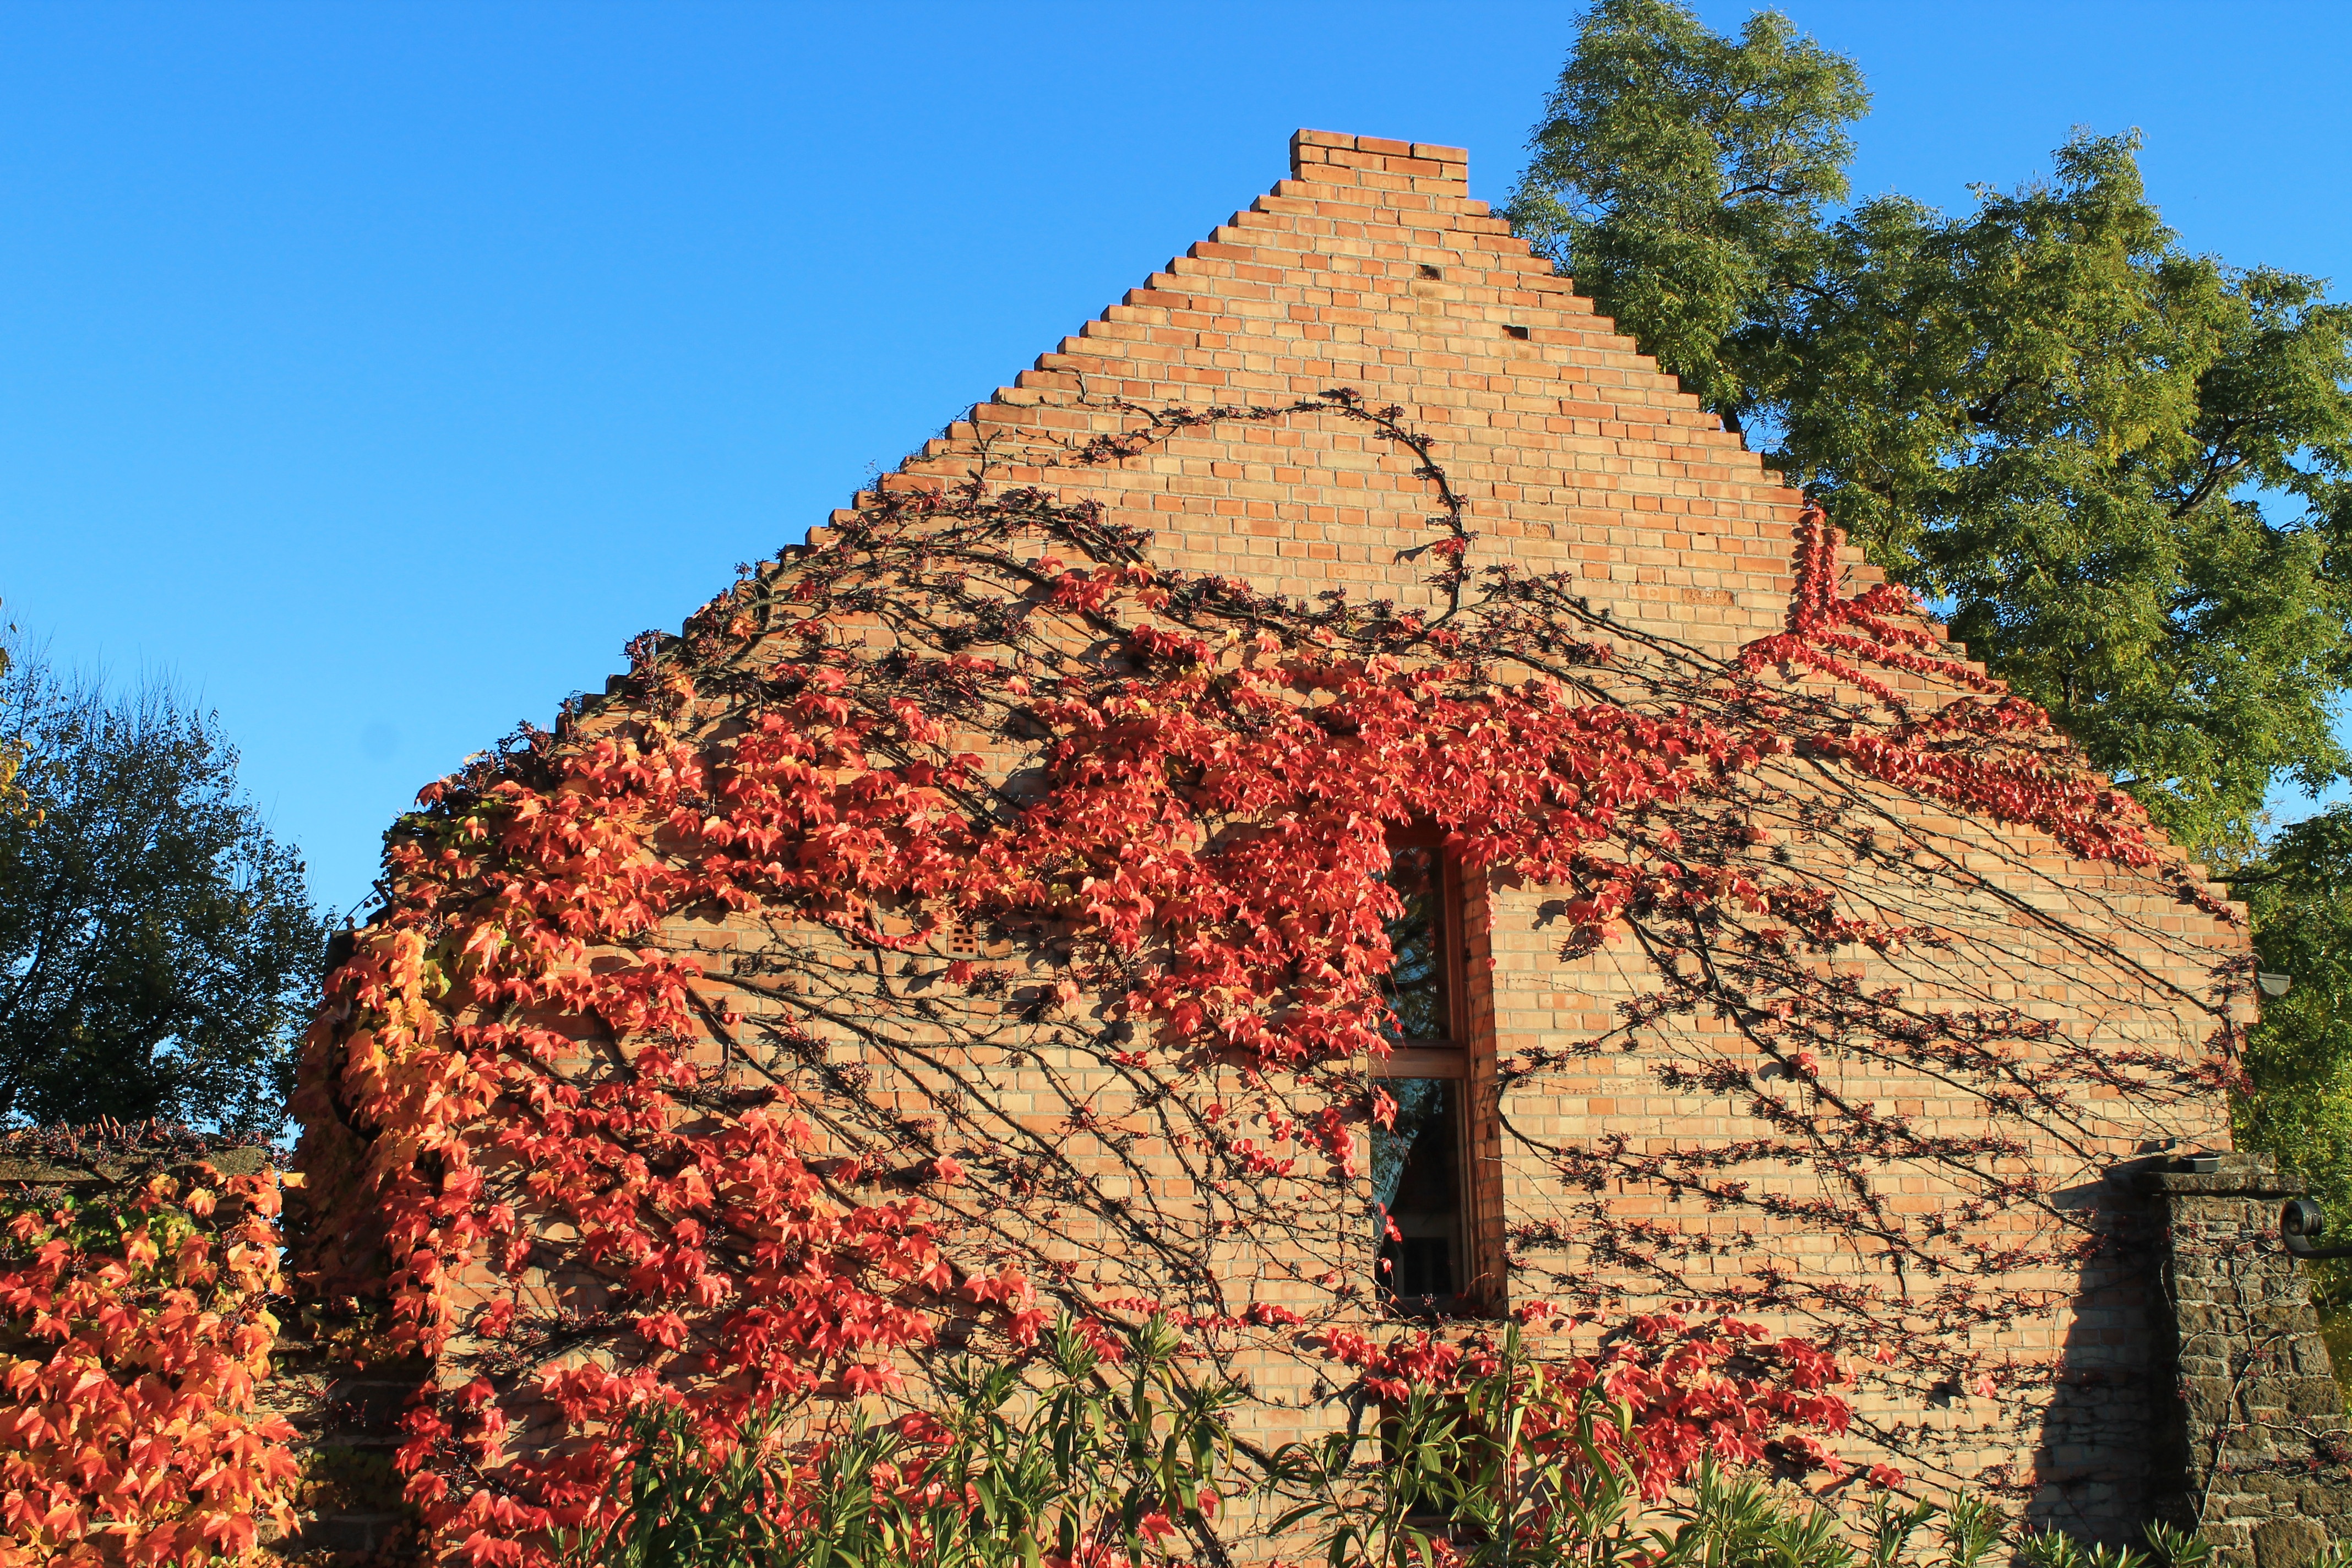
tree, light, flower, autumn, romantic, season, leaves, rural area, lake balaton, woody plant